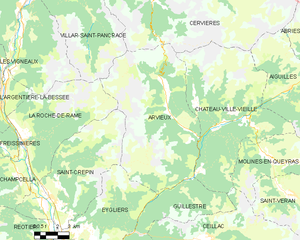
Carte des communes françaises: Arvieux
Arvieux est une commune française située dans le département des Hautes-Alpes, en région Provence-Alpes-Côte d'Azur.